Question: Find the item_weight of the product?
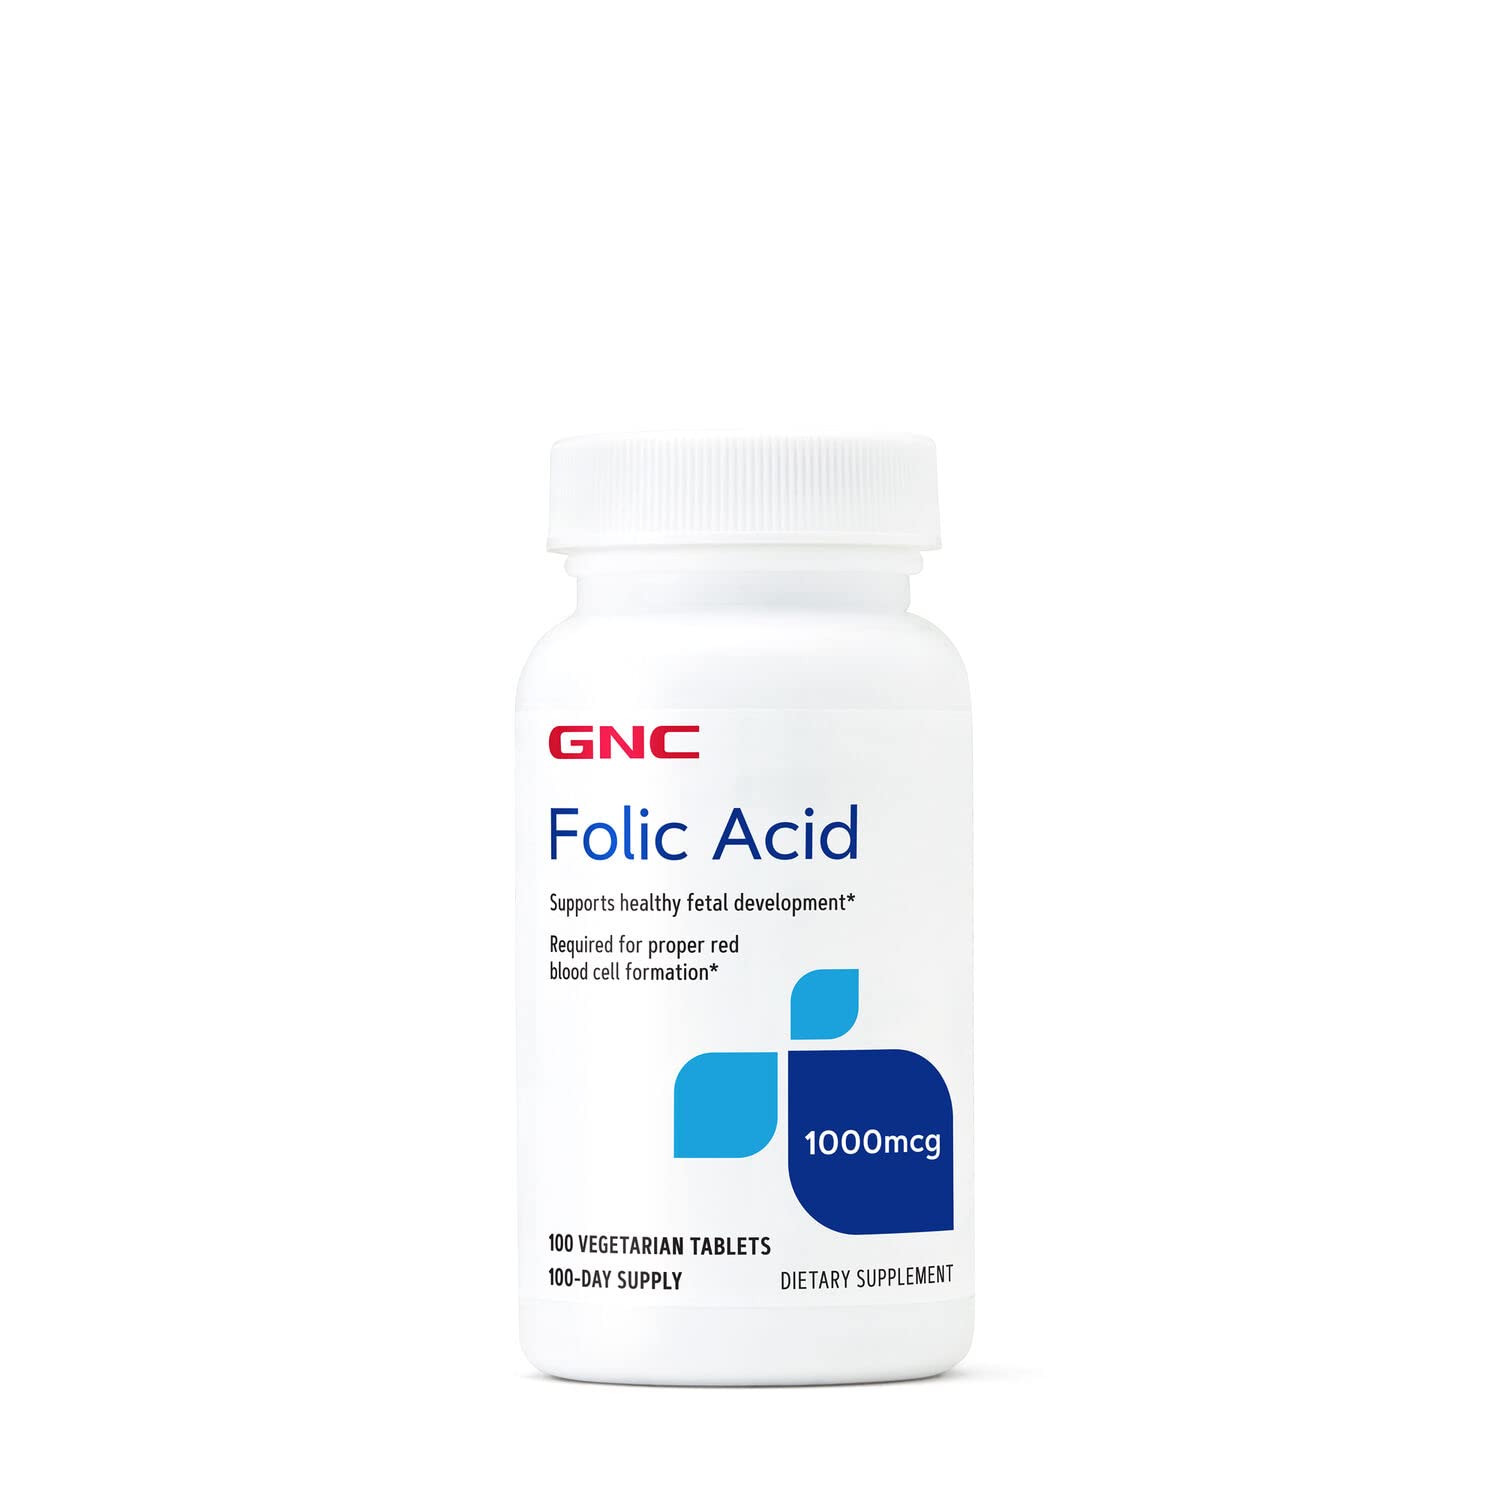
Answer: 1000.0 microgram